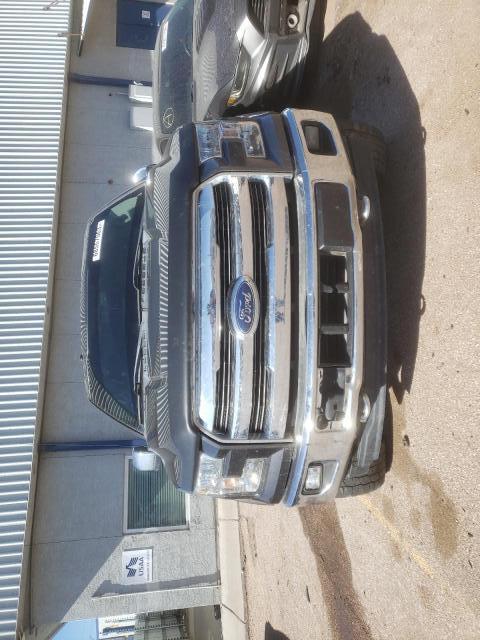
Aucun dommage détecté.
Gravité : aucun